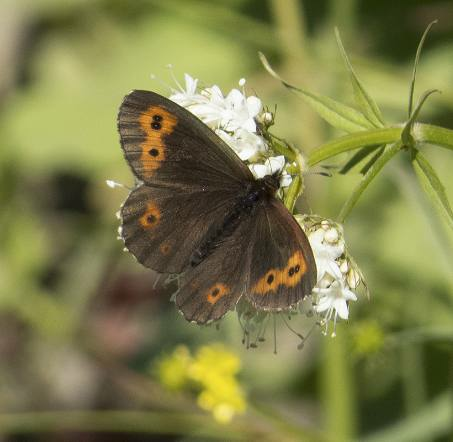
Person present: No